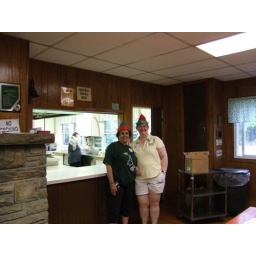
You can see into the kitchen window in the backround.